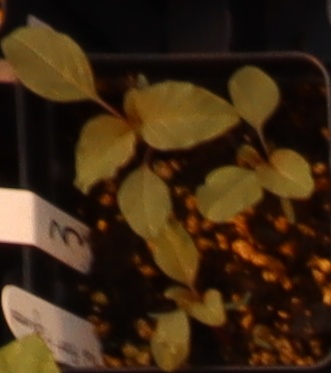
Label: Redroot Pigweed